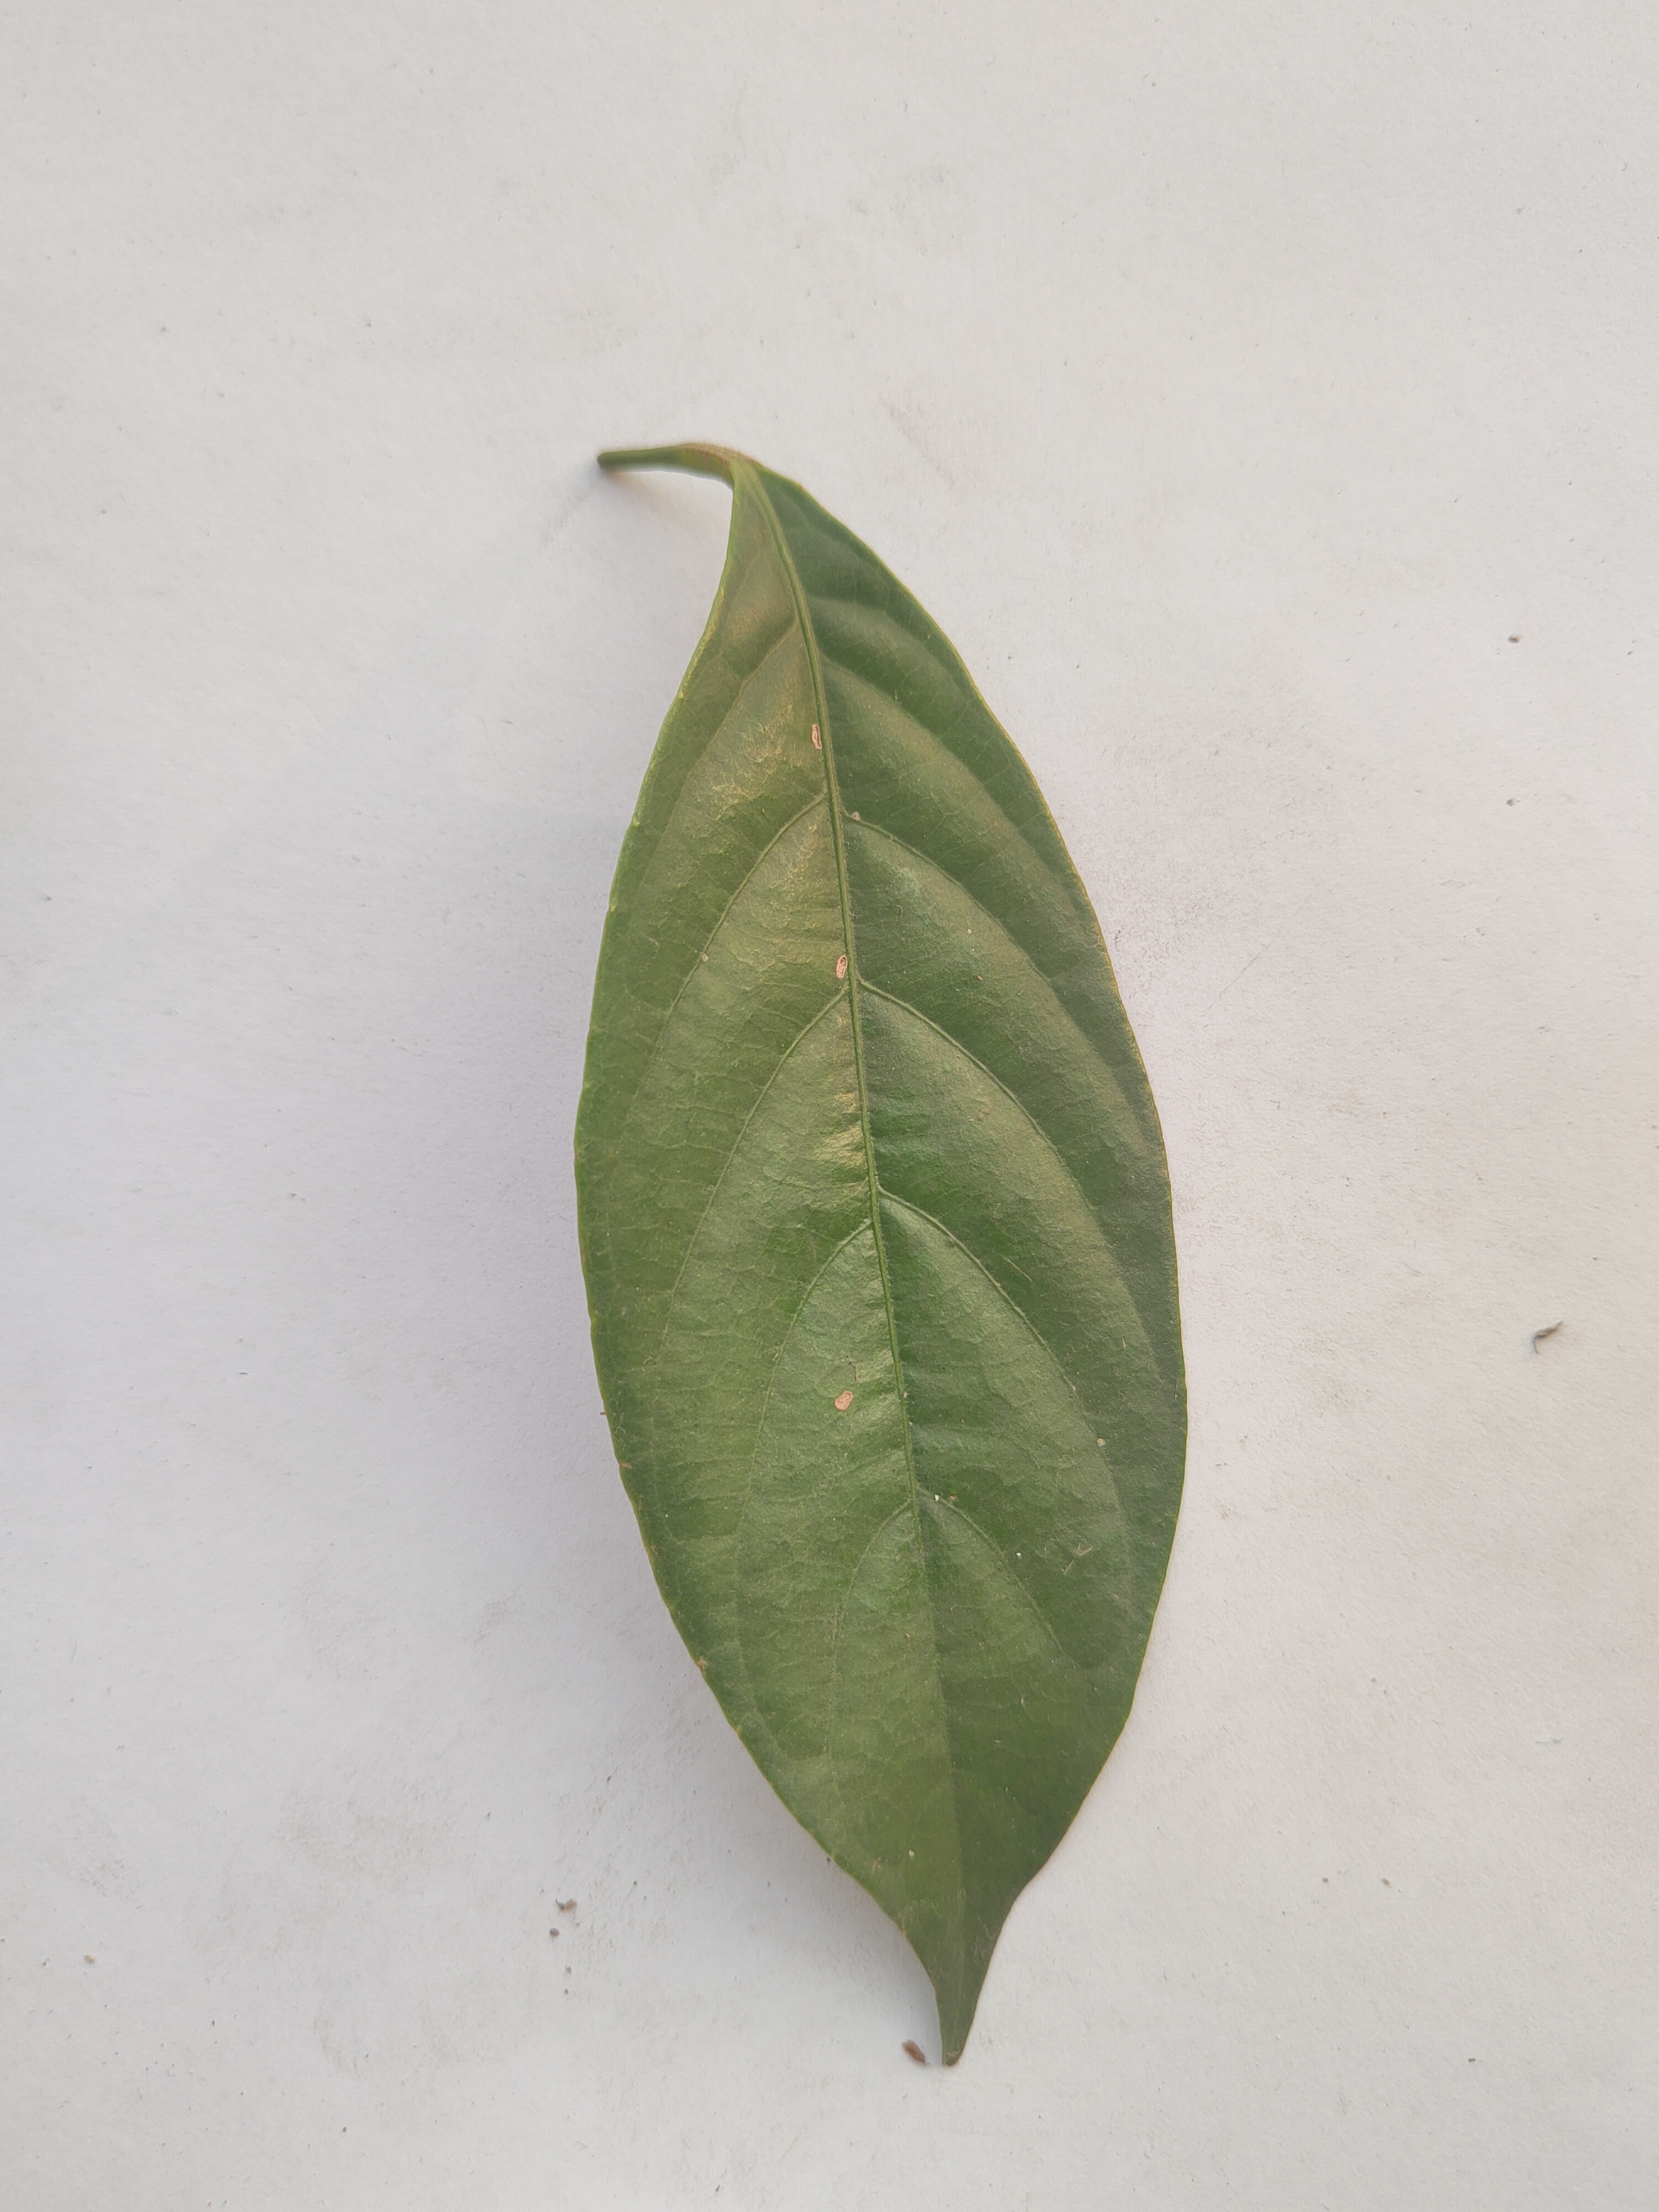
Leaf variety: Lotkon